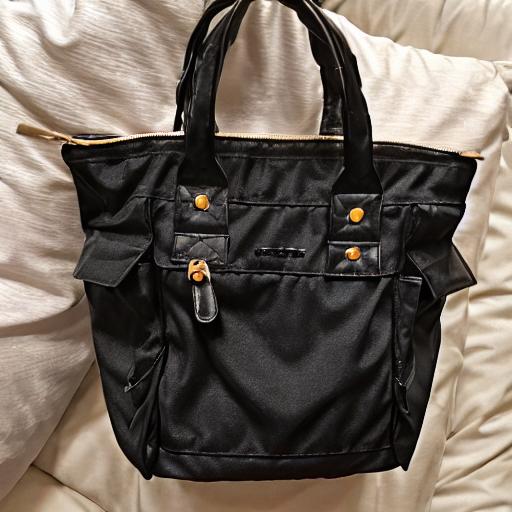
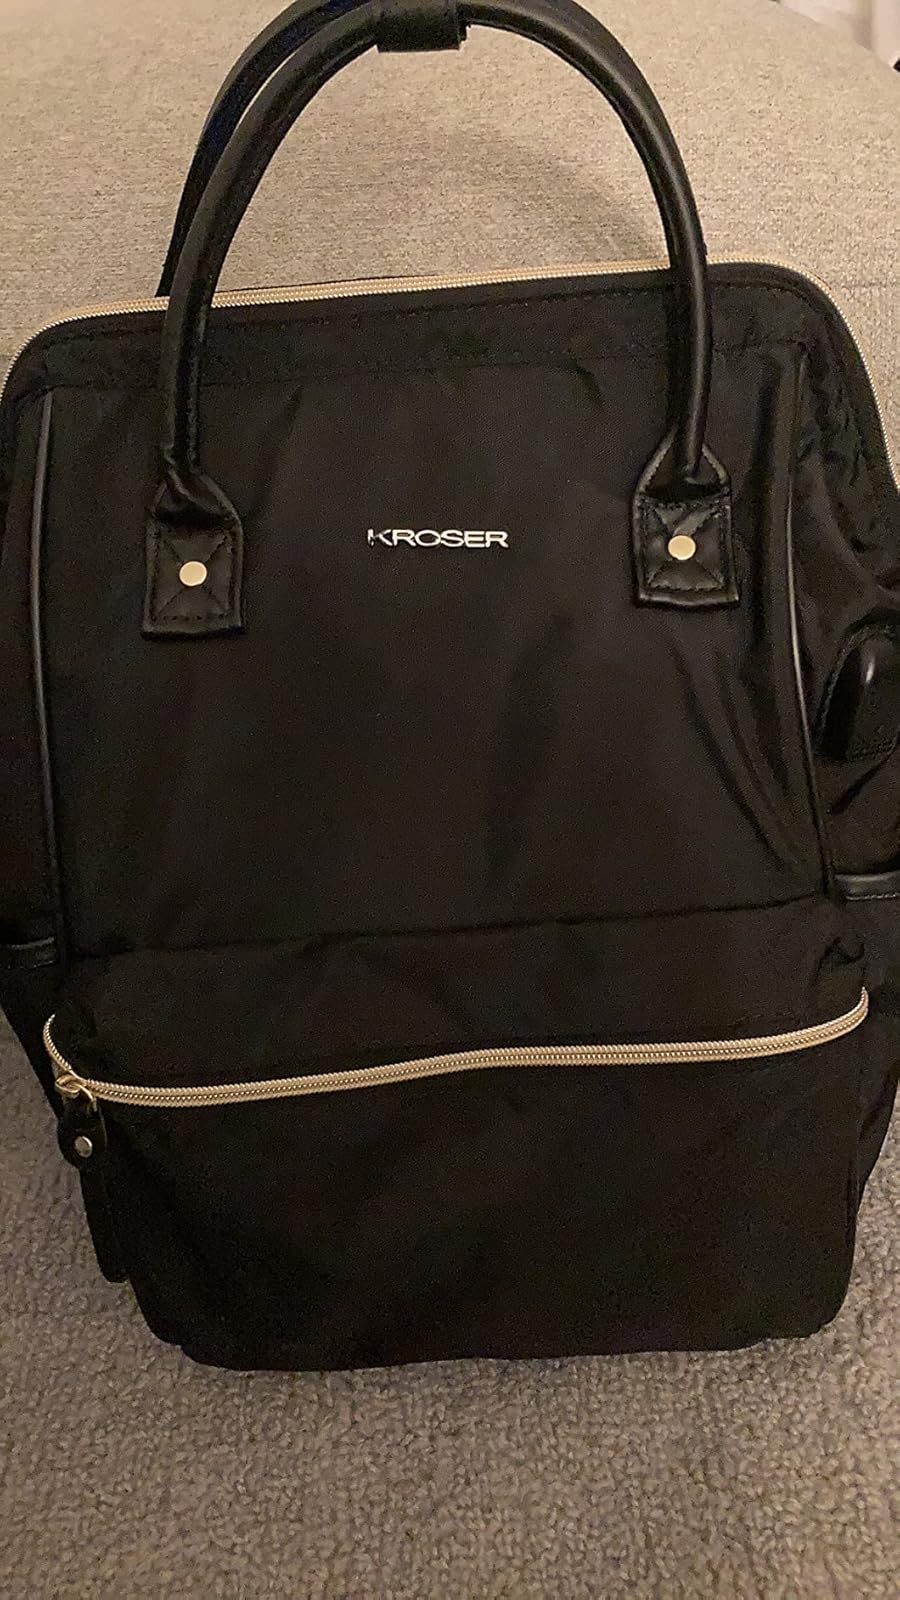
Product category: bag
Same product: no